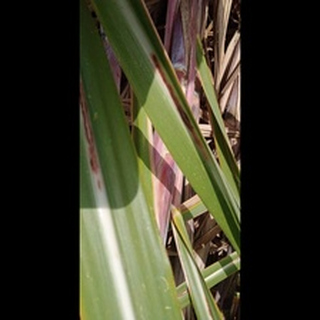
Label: sugarcane_red_rot